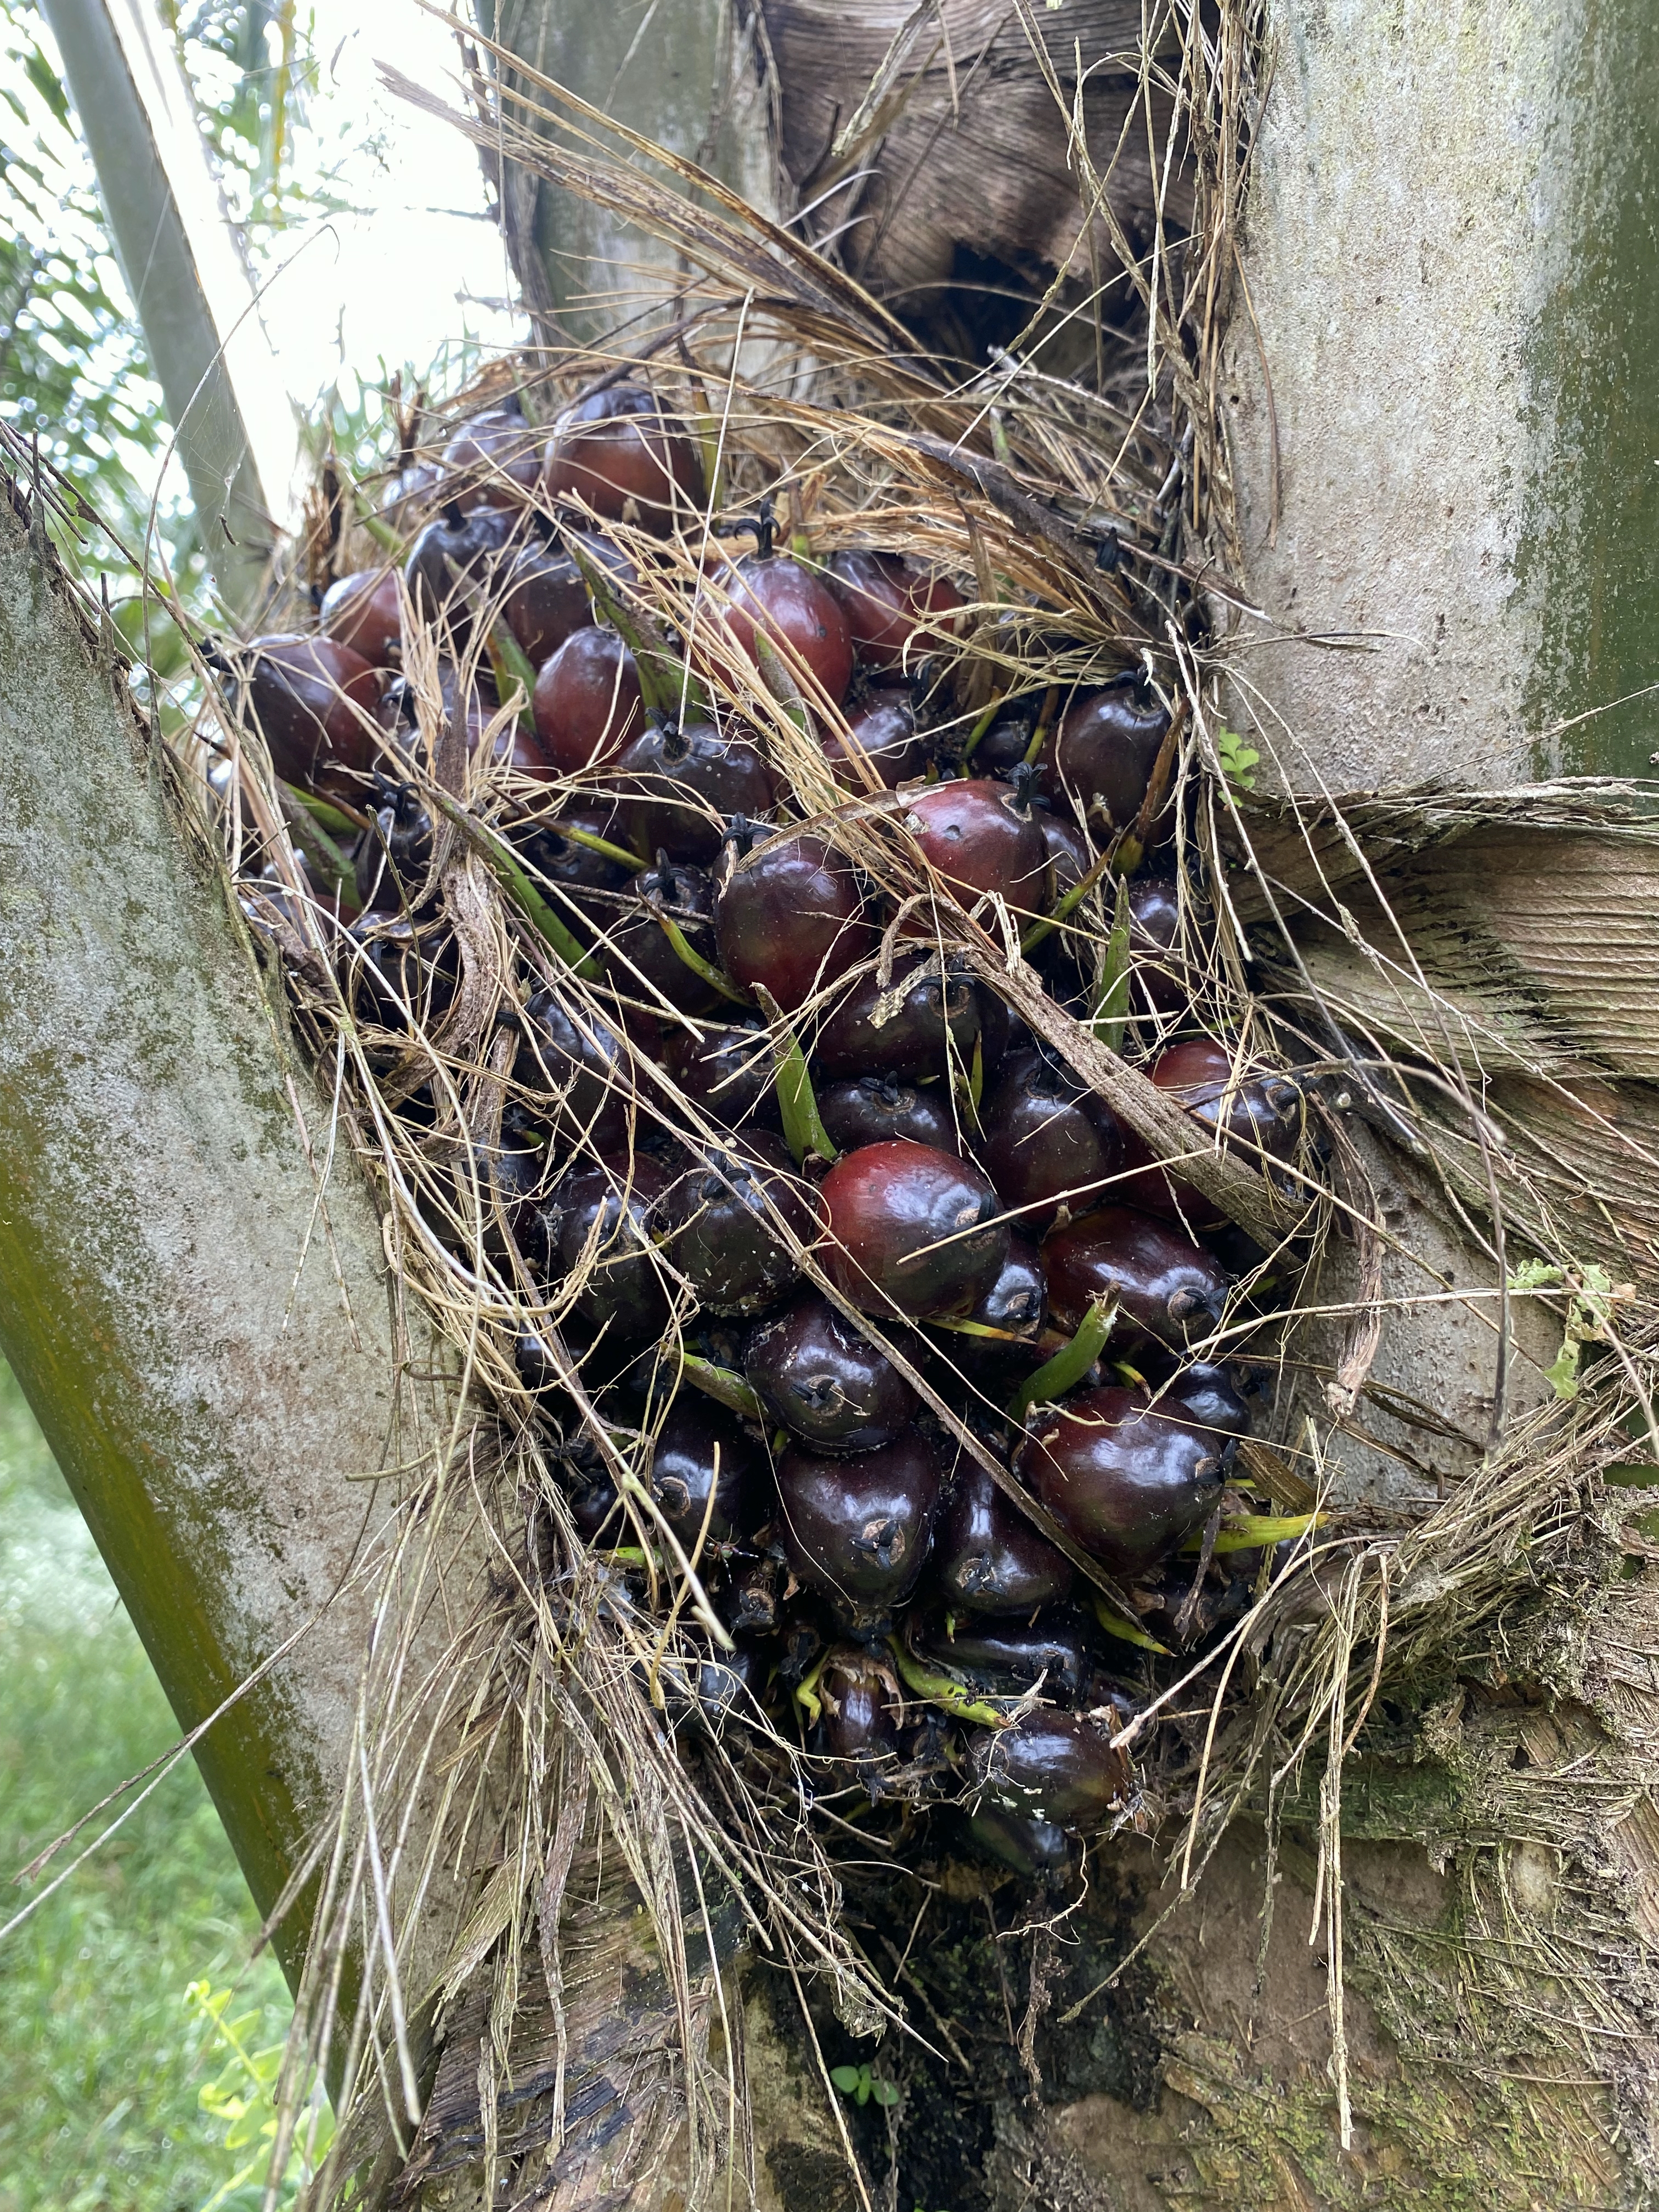
Ripeness: Unripe